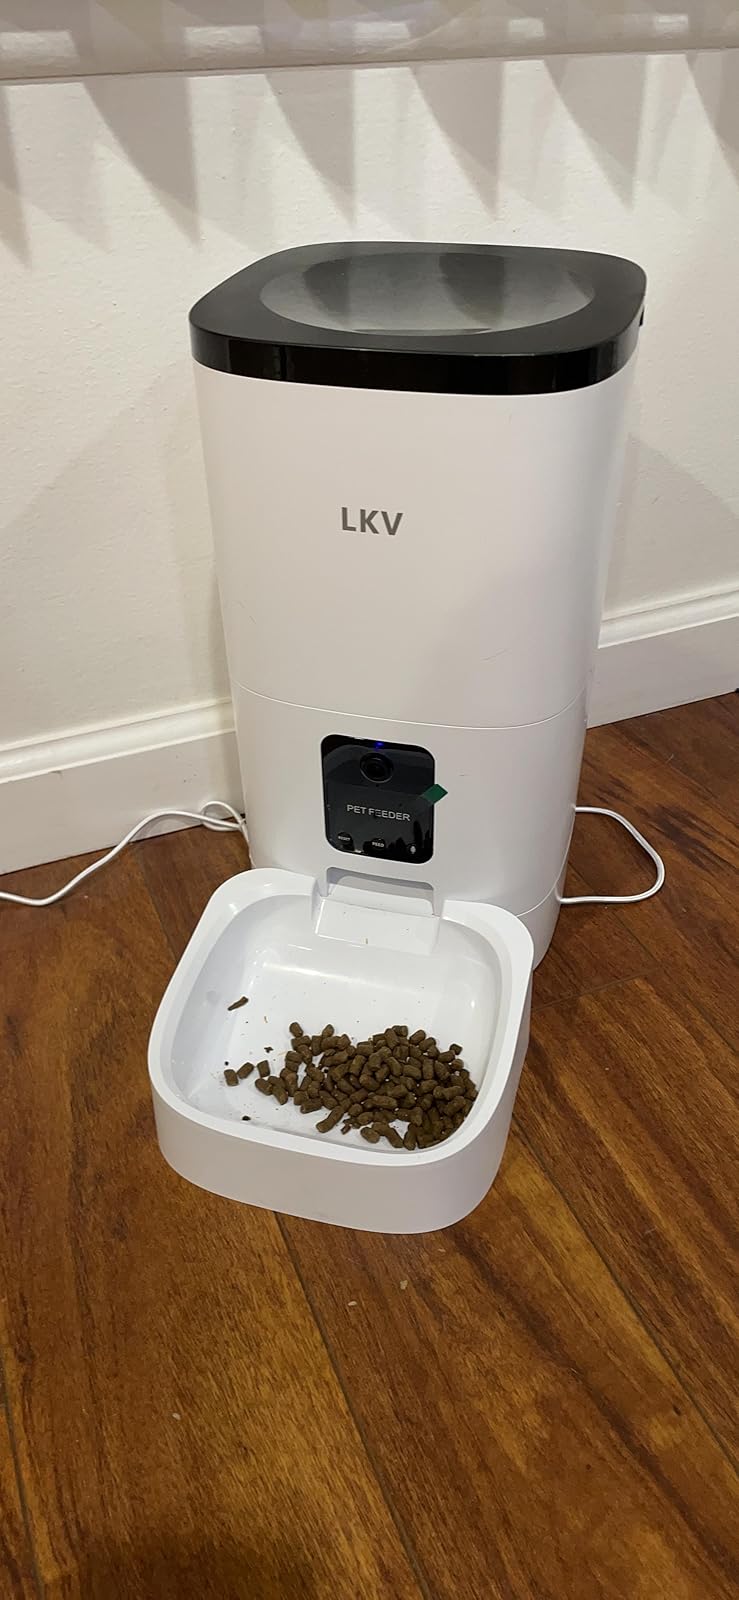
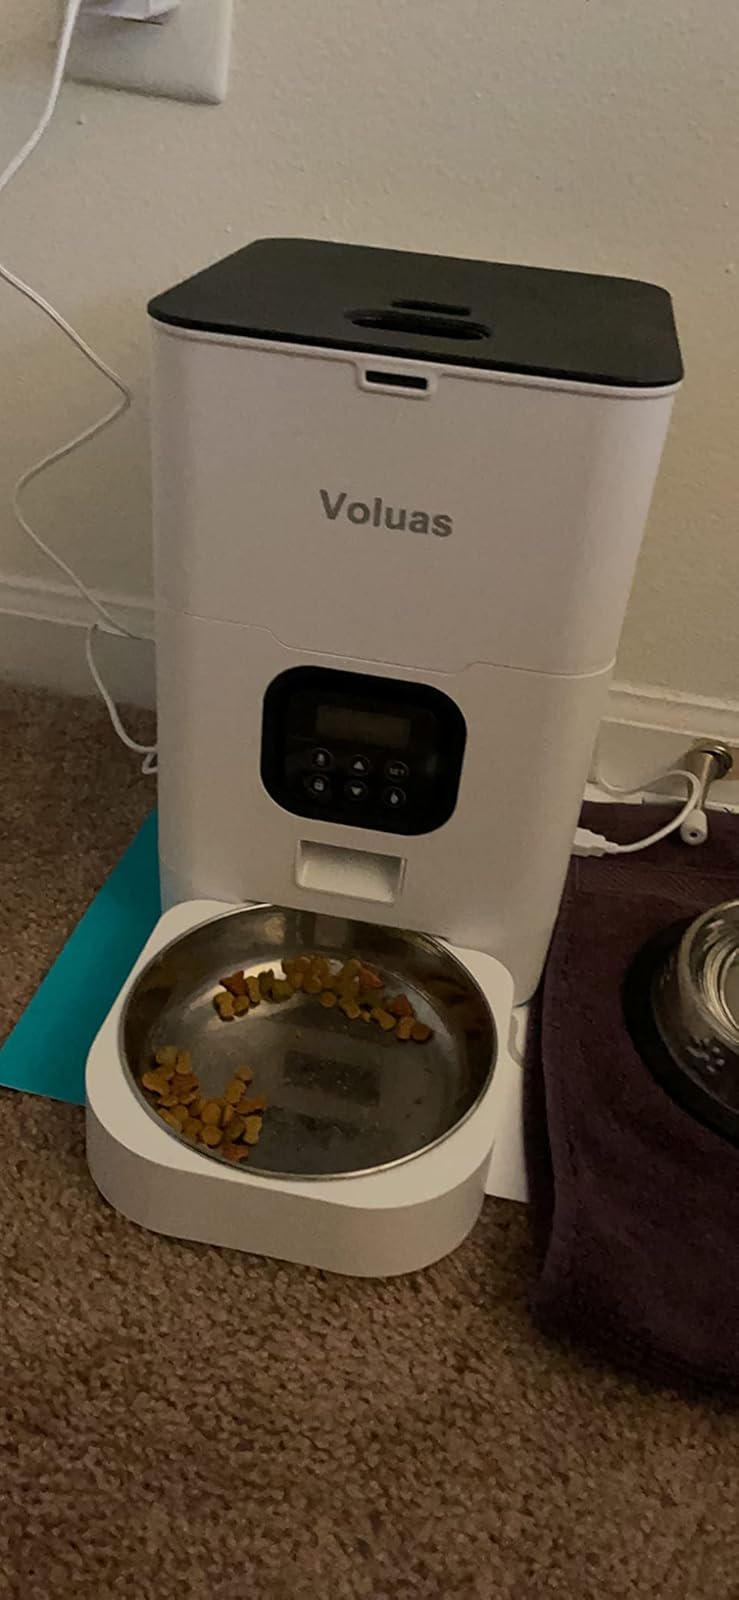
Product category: items_feeder
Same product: no